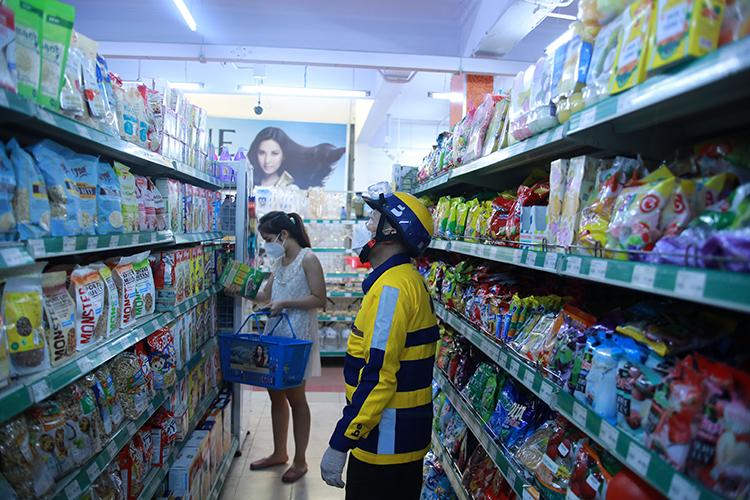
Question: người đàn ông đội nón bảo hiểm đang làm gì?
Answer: đang định mua đồ